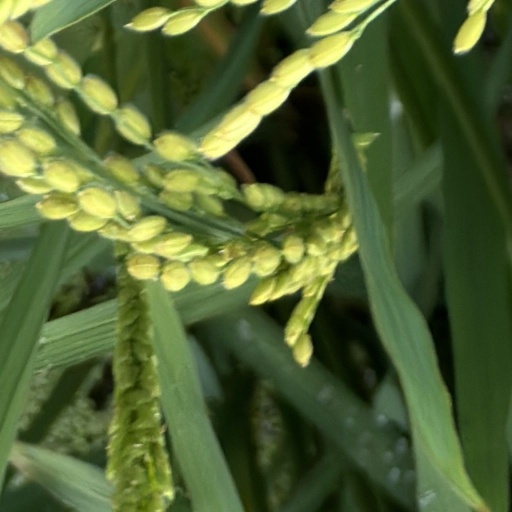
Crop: rice